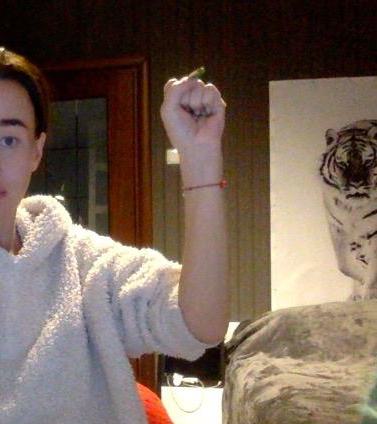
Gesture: fist